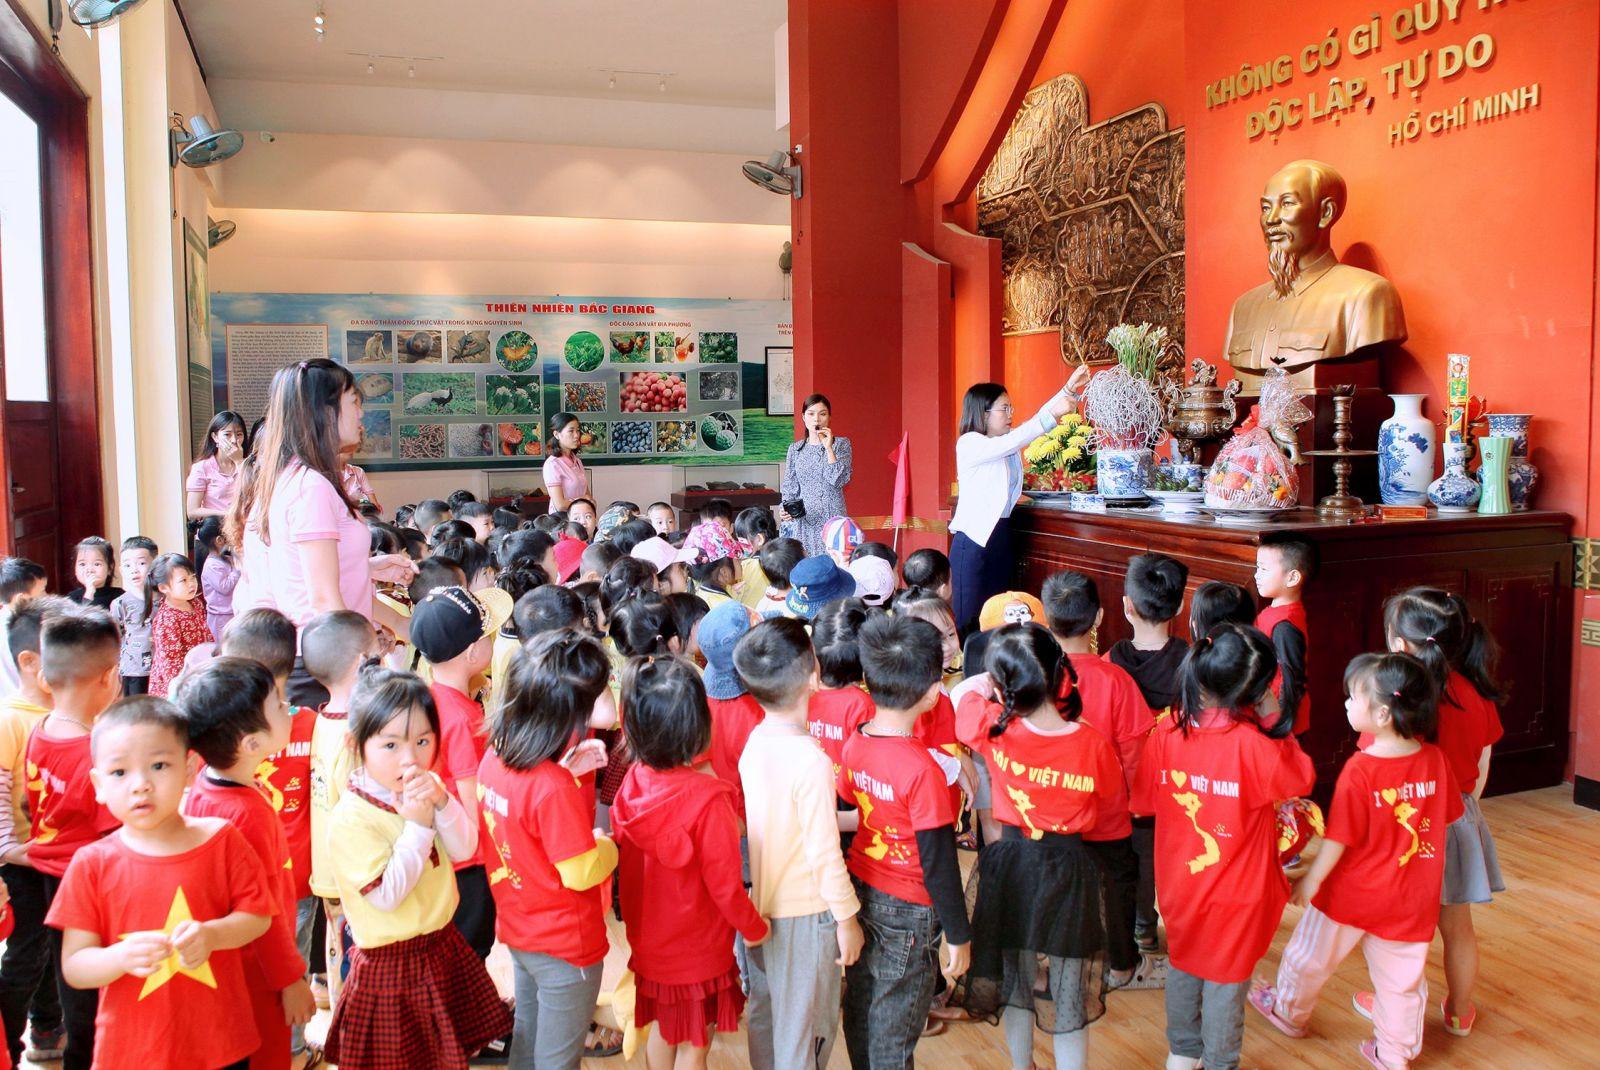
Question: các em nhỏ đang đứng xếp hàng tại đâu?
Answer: trước bàn thờ bác